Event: Nepal Earthquake
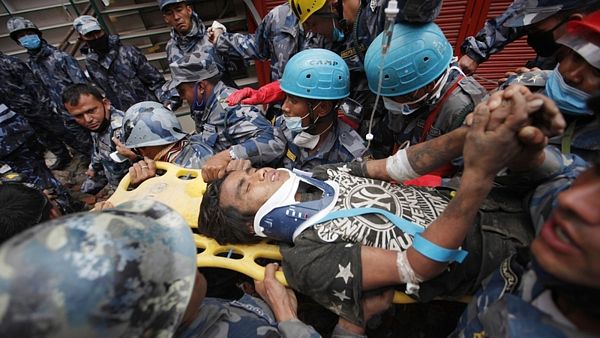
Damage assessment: damage